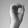
ASL letter: O